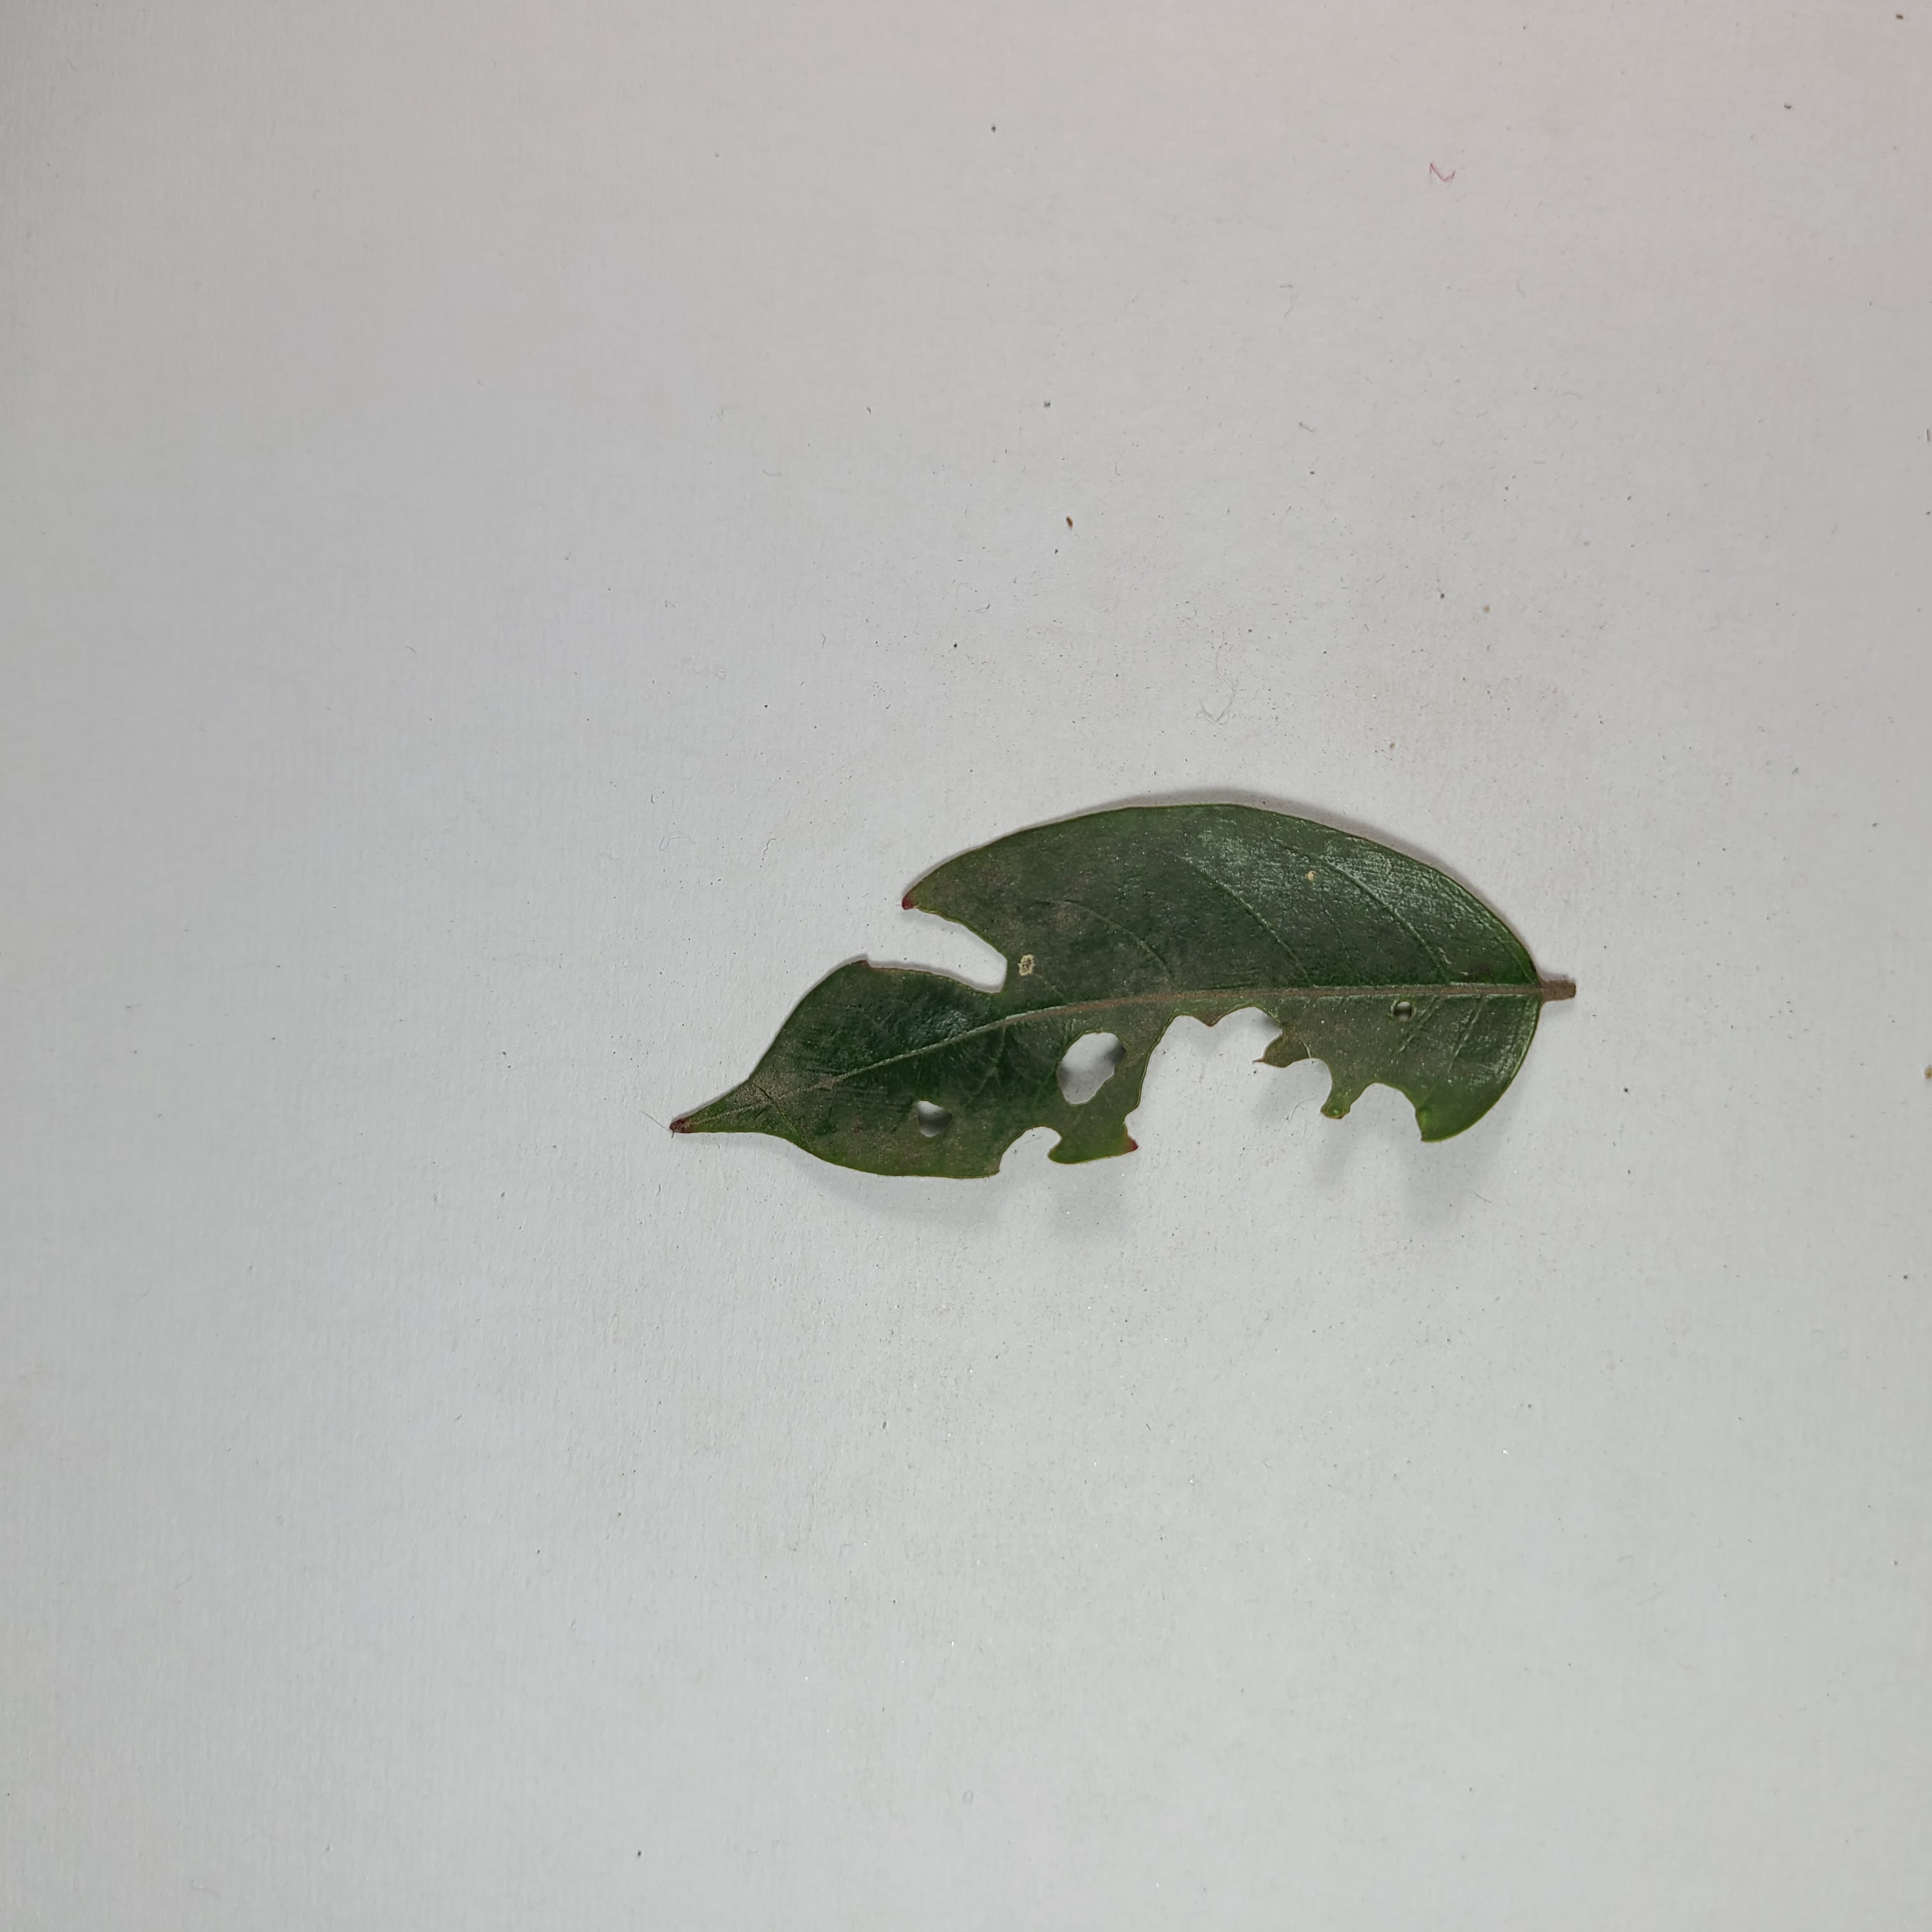
Label: Insect Hole leaves